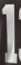
Number: 1